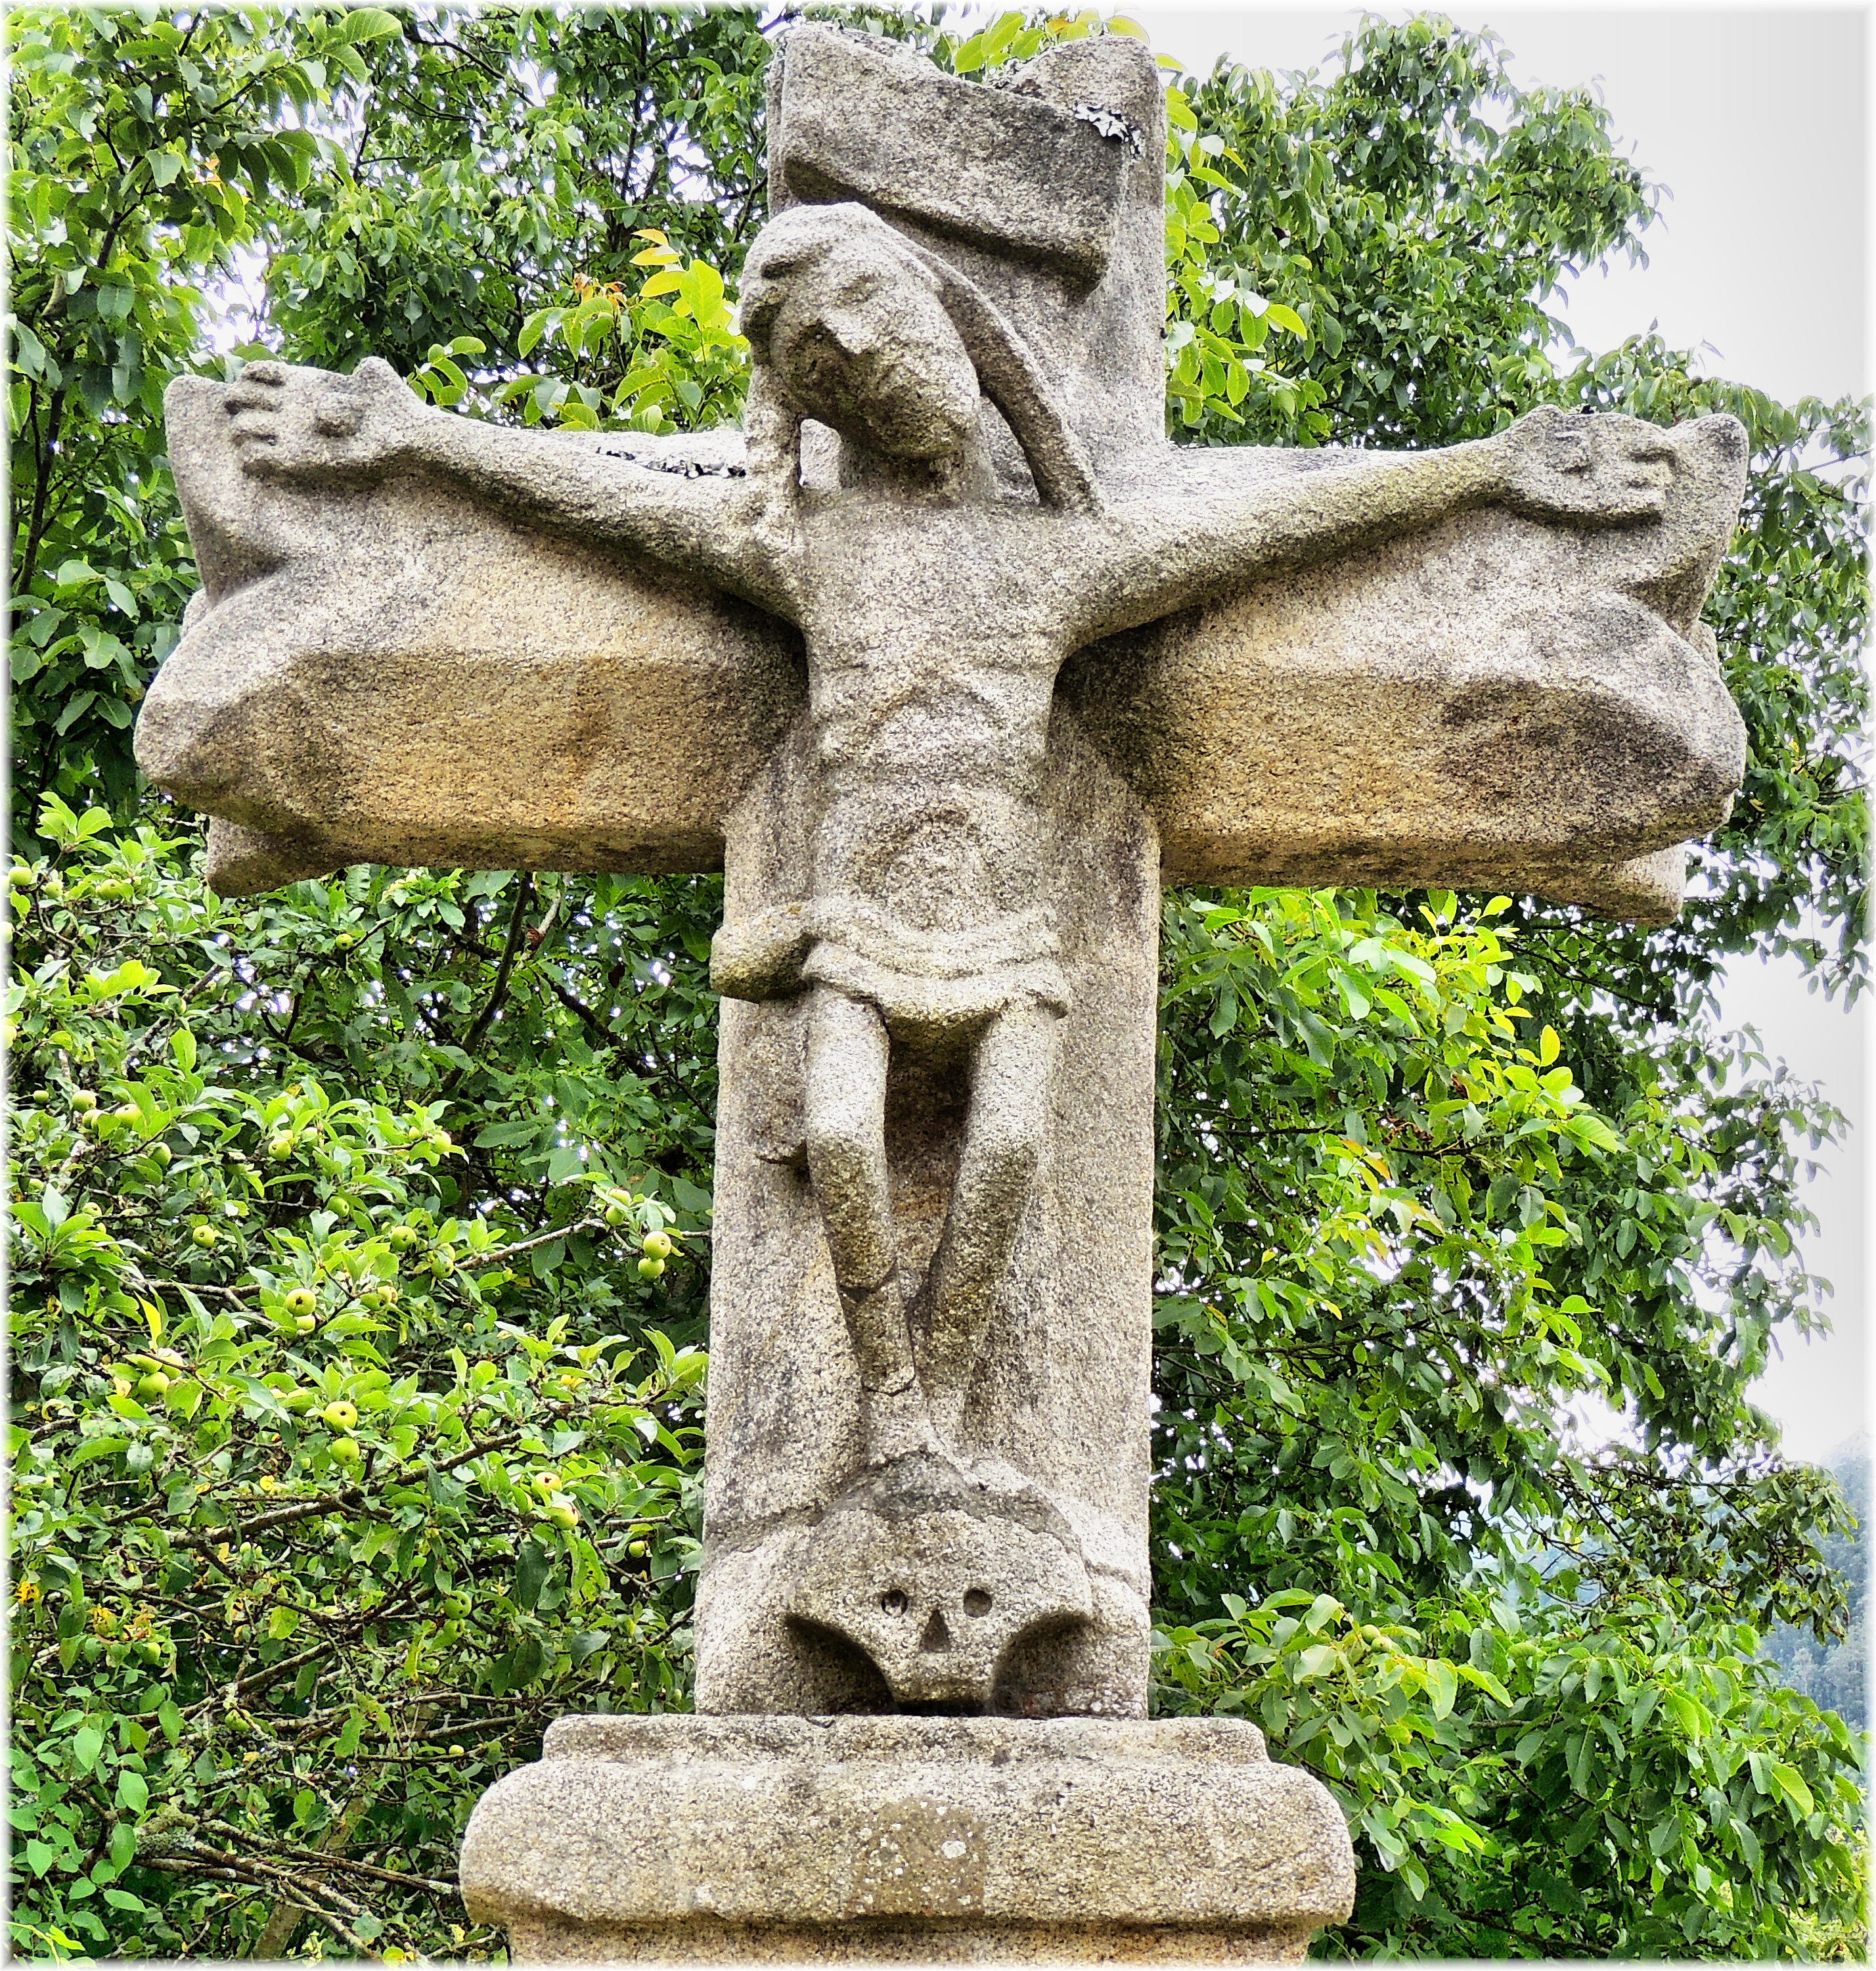
monument, europe, statue, symbol, cross, sculpture, art, spain, espagne, europa, galicia, lugo, piedra, romanico, carving, pedra, espana, galiza, galice, provinciadelugo, detalles, viveiro, stele, mari alucense, stone carving